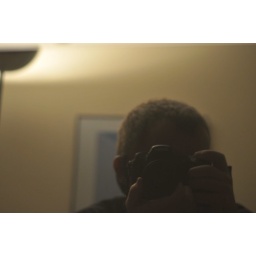
I was playing around with my 50 while on the phone... the laptop screen acted as the mirror.